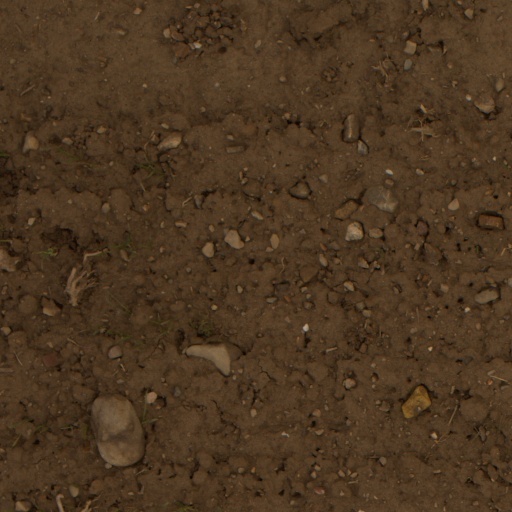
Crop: wheat